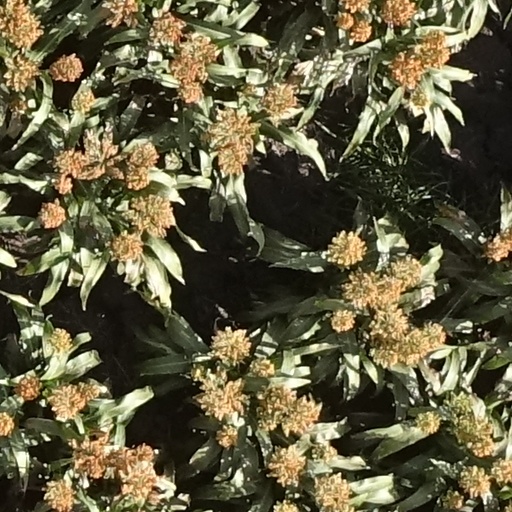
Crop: sorghum